Hager Farm

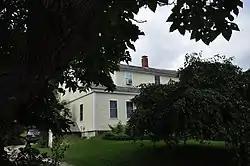

The Hager Farm is a historic farmstead on United States Route 7 in southern Wallingford, Vermont. Its farmhouse, built about 1800, is one of the oldest in the community, and is regionally unusual because of its gambrel roof. The property was listed on the National Register of Historic Places in 1986.